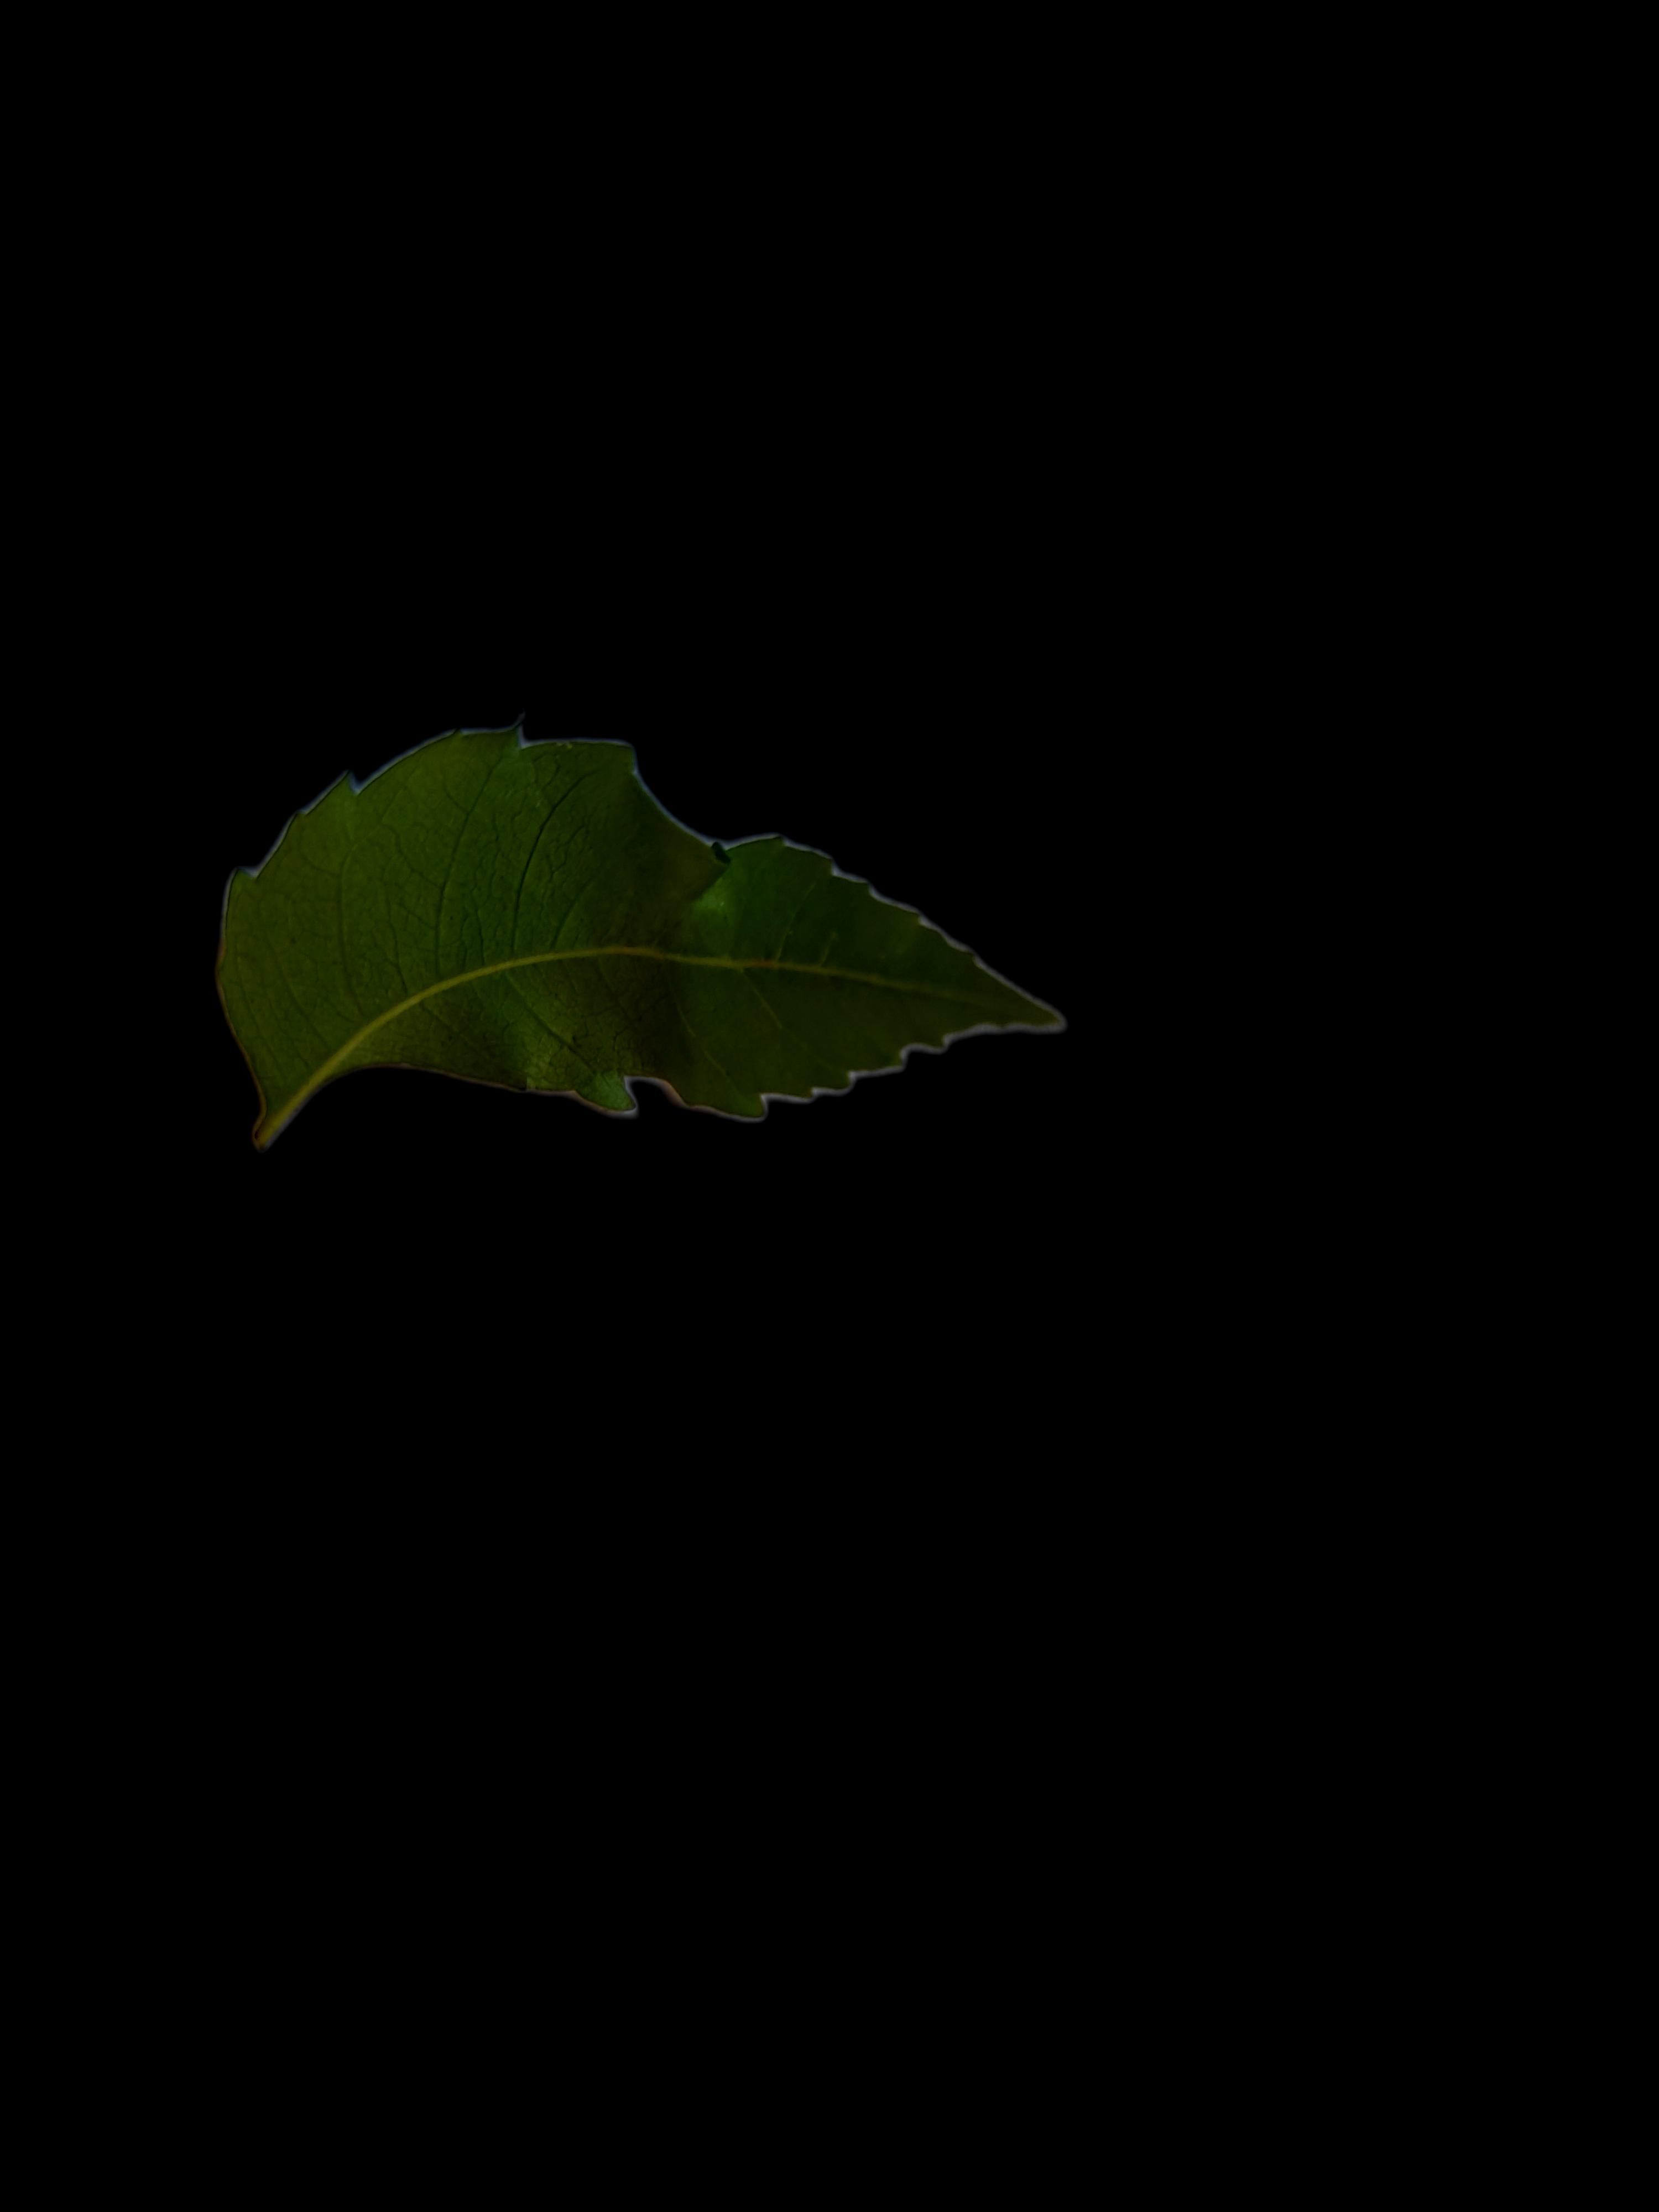
Plant: Neem